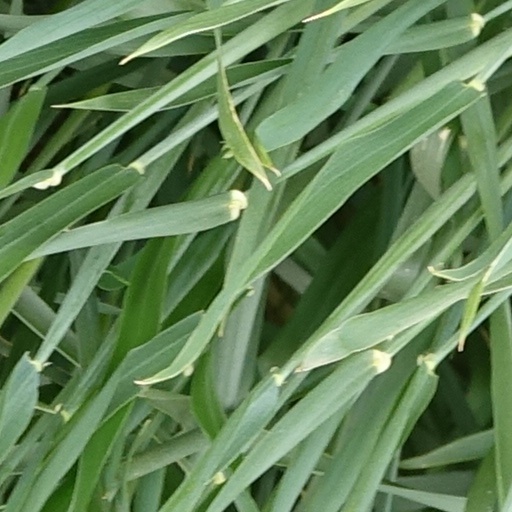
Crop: wheat